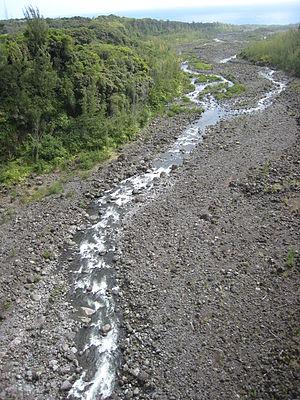
Le lit de la rivière de l'Est vu depuis le pont suspendu, à la Réunion
La rivière de l'Est est un fleuve français situé dans le département d'outre-mer de La Réunion.
Cette liste de cours d'eau de La Réunion présente les plus importants bras, rivières et ravines de La Réunion, département et région d'outre-mer français dans l'océan Indien. Y sont recensés les principaux fleuves se jetant dans l'océan Indien, leurs affluents notables et, à titre indicatif, les sections remarquables de ces fleuves portant en amont un autre nom qu'à l'embouchure. Pour chaque entrée, sont indiqués son identifiant pour le Service d'administration nationale des données et référentiels sur l'eau, sa longueur en kilomètres, les éventuels cascades et bassins situés dans son cours, les éventuels affluents importants qui l'alimentent, l'embouchure en question et le ou les communes traversées.